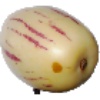
Label: Pepino 1